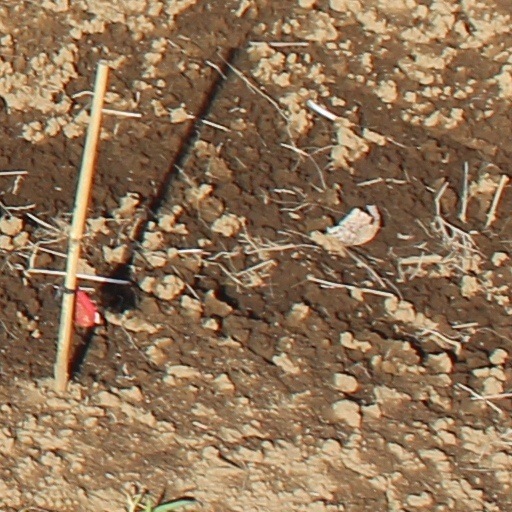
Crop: wheat